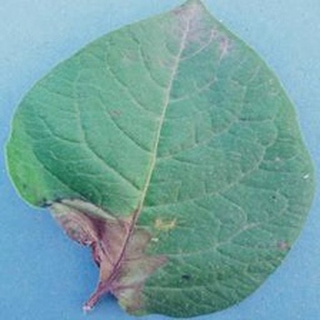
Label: potato_late_blight